Bank of Upper Canada

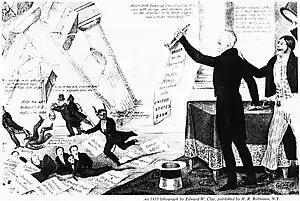
Democratic cartoon from 1833 showing Jackson destroying the Second Bank of the United States, to the approval of the Uncle Sam like figure to the right, and annoyance of the bank's president, shown as the Devil himself

On 10 July 1832, President Andrew Jackson vetoed the bill for the rechartering of the Second Bank of the United States, arguing that it was utilized by a "moneyed aristocracy" to oppress the common man. The same complaint was lodged by the Reformers against the Bank of Upper Canada, which served a similar role. The dismantling of the bank plunged the Anglo-American world into an enormous depression (1836-8) that was worsened by bad wheat harvests in Upper Canada in 1836. Farmers were unable to pay their debts. Most banks, including the Bank of Upper Canada,- suspended payments (i.e. declared bankruptcy) by July 1837 and requested government support. While the banks received government support, ordinary farmers and the poor did not.